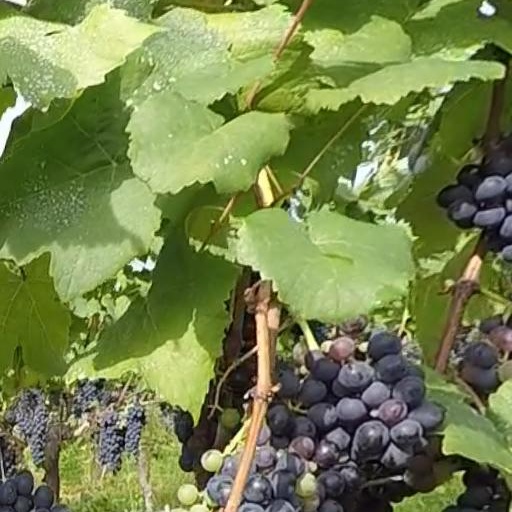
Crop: grape